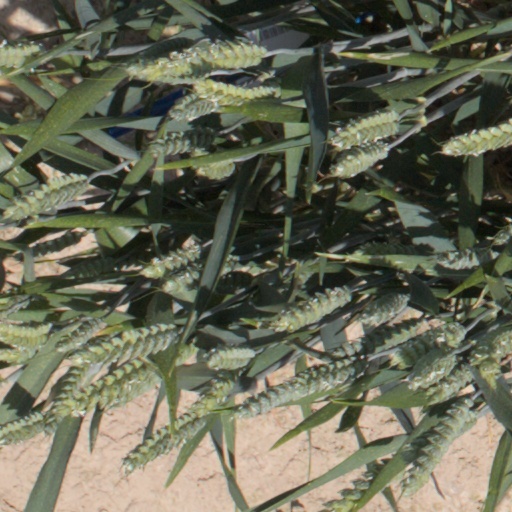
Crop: wheat